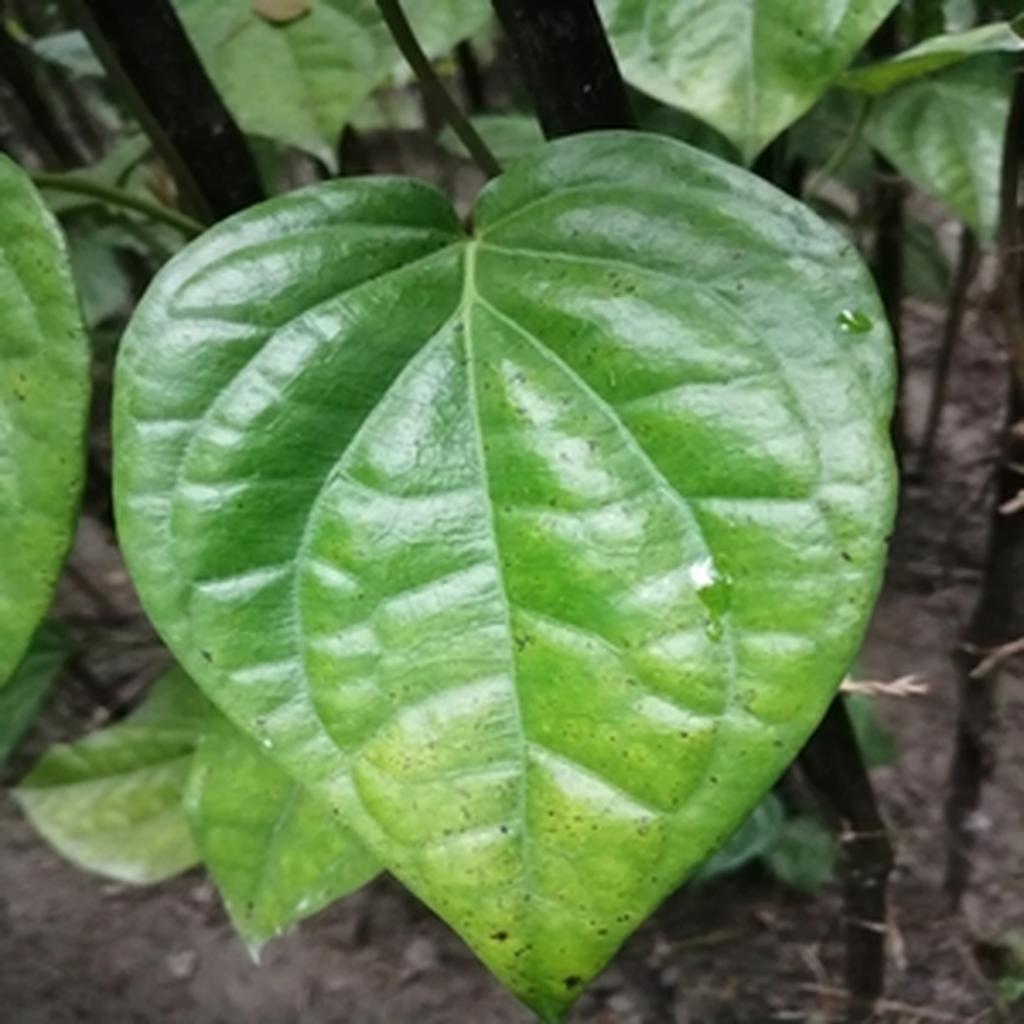
Label: Leaf_Spot